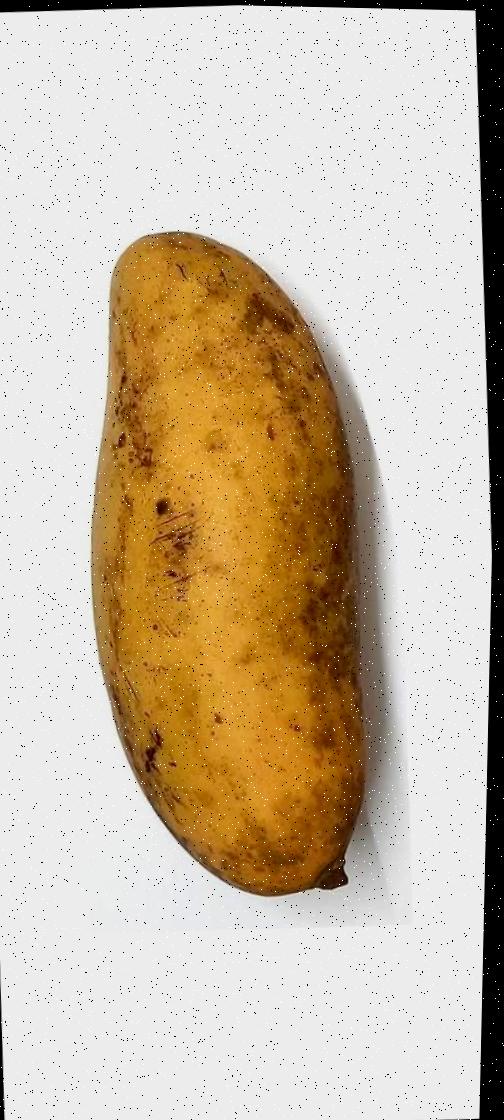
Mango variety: Banana Mango